Yannick Gozzoli

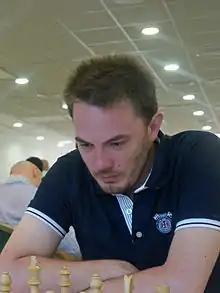
Gozzoli in 2014

Yannick Gozzoli (born 2 June 1983) is a French chess grandmaster.